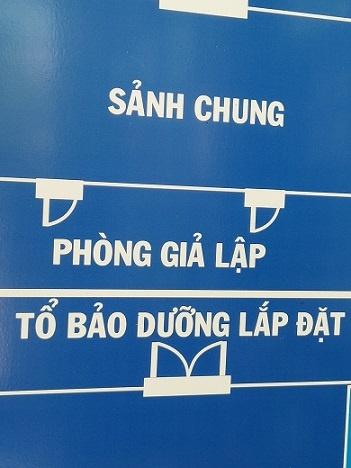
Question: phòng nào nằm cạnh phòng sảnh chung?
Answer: phòng giả lập